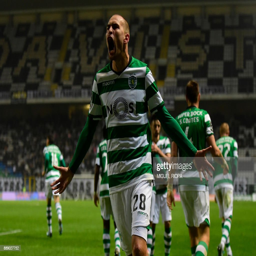
forward celebrates after scoring his second goal during the league football match .